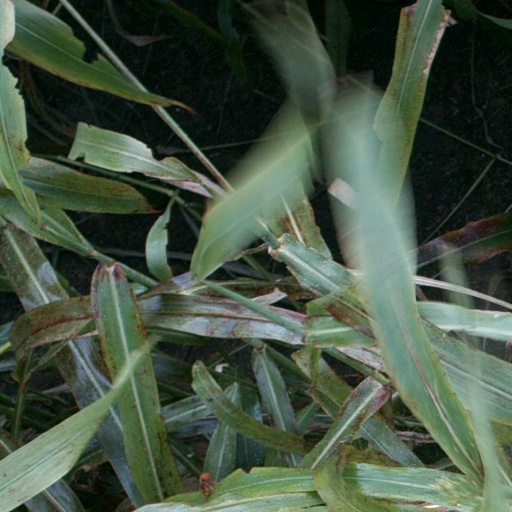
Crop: sorghum